Round-tower church

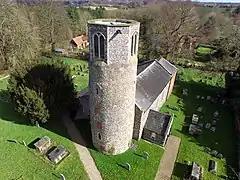
The parish church of St Mary, Surlingham, Norfolk

Round-tower churches are a type of church found mainly in England, mostly in East Anglia; of about 185 surviving examples in the country, 124 are in Norfolk, 38 in Suffolk, six in Essex, three in Sussex and two each in Cambridgeshire and Berkshire. There is evidence of about 20 round-tower churches in Germany, of similar design and construction to those in East Anglia. Countries with at least one round-tower church include Andorra, the Czech Republic, Denmark, France, Italy, Sweden, Norway, Poland and South Africa.